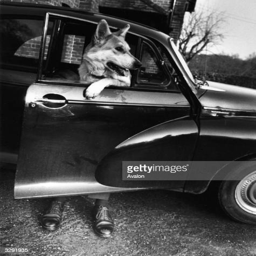
a dog leaning out of a car window with the driver 's feet visible beneath the door